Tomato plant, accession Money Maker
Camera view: vertical (180 deg); turntable rotation: 120 degrees
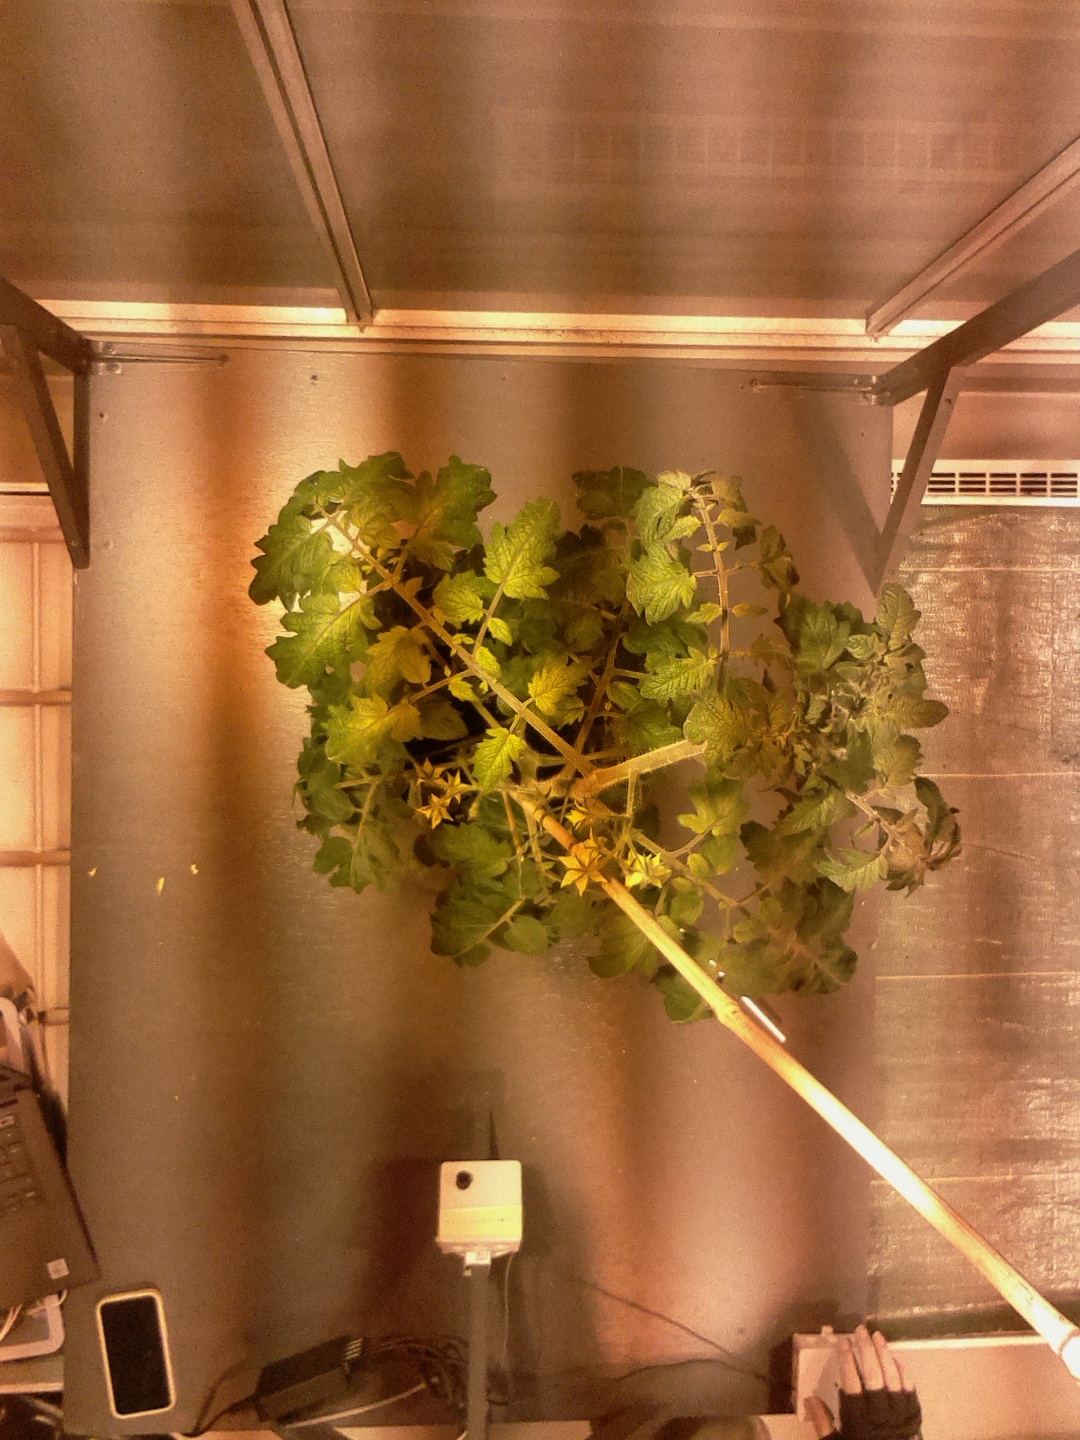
BBCH growth stage 68: Full flowering, 80%-90% of flowers open, more petals falling